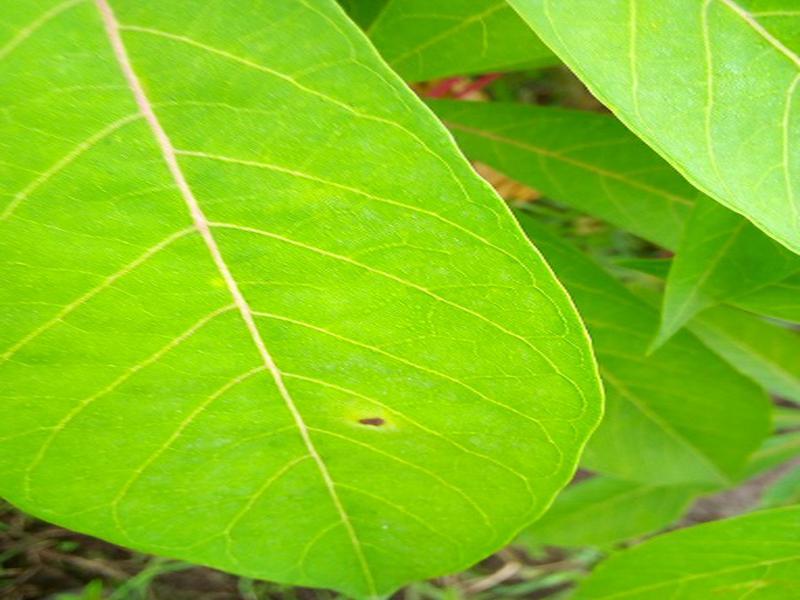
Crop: cassava
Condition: healthy